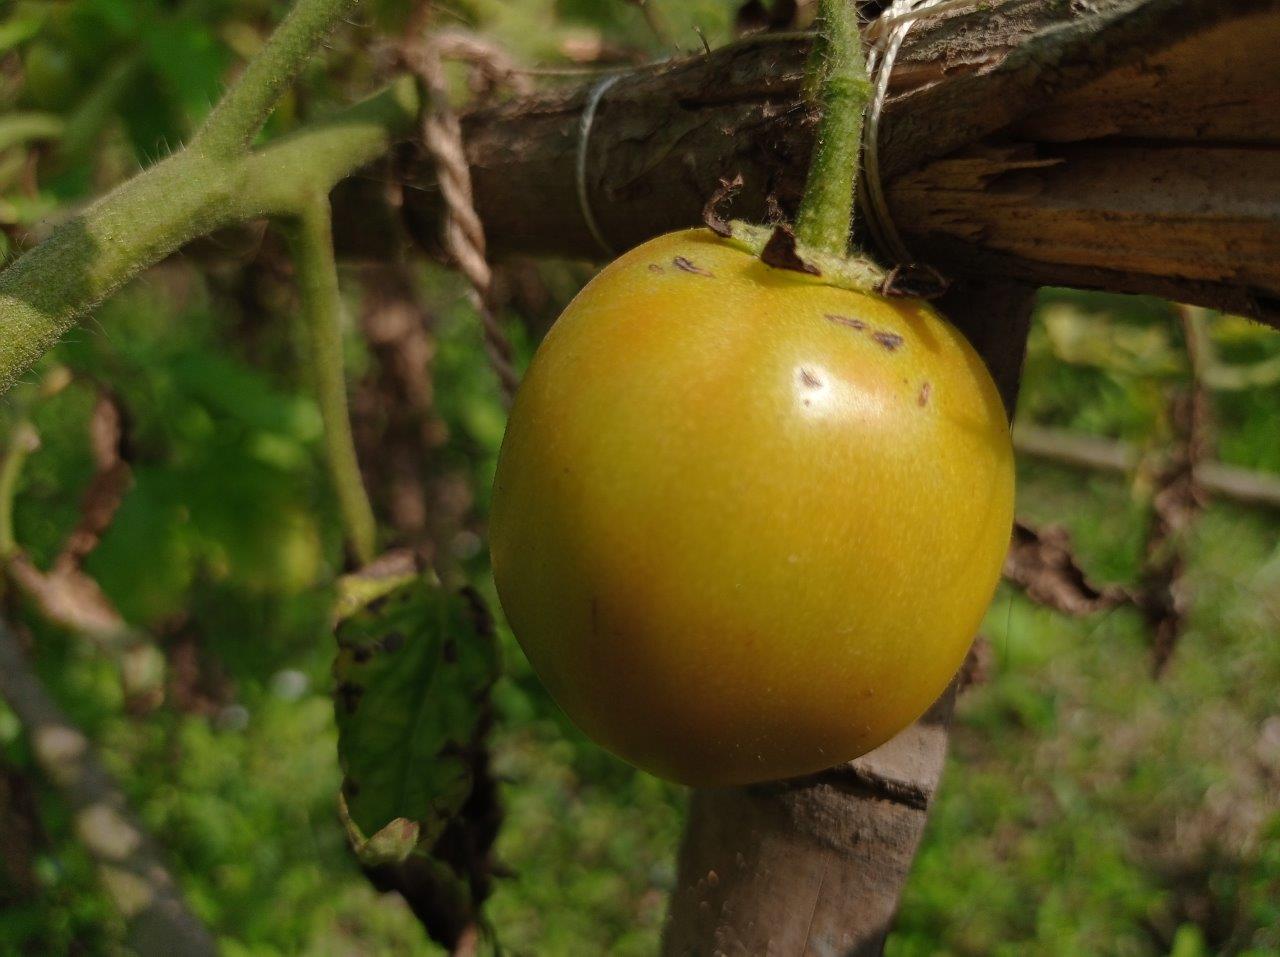
Maturity: Mature